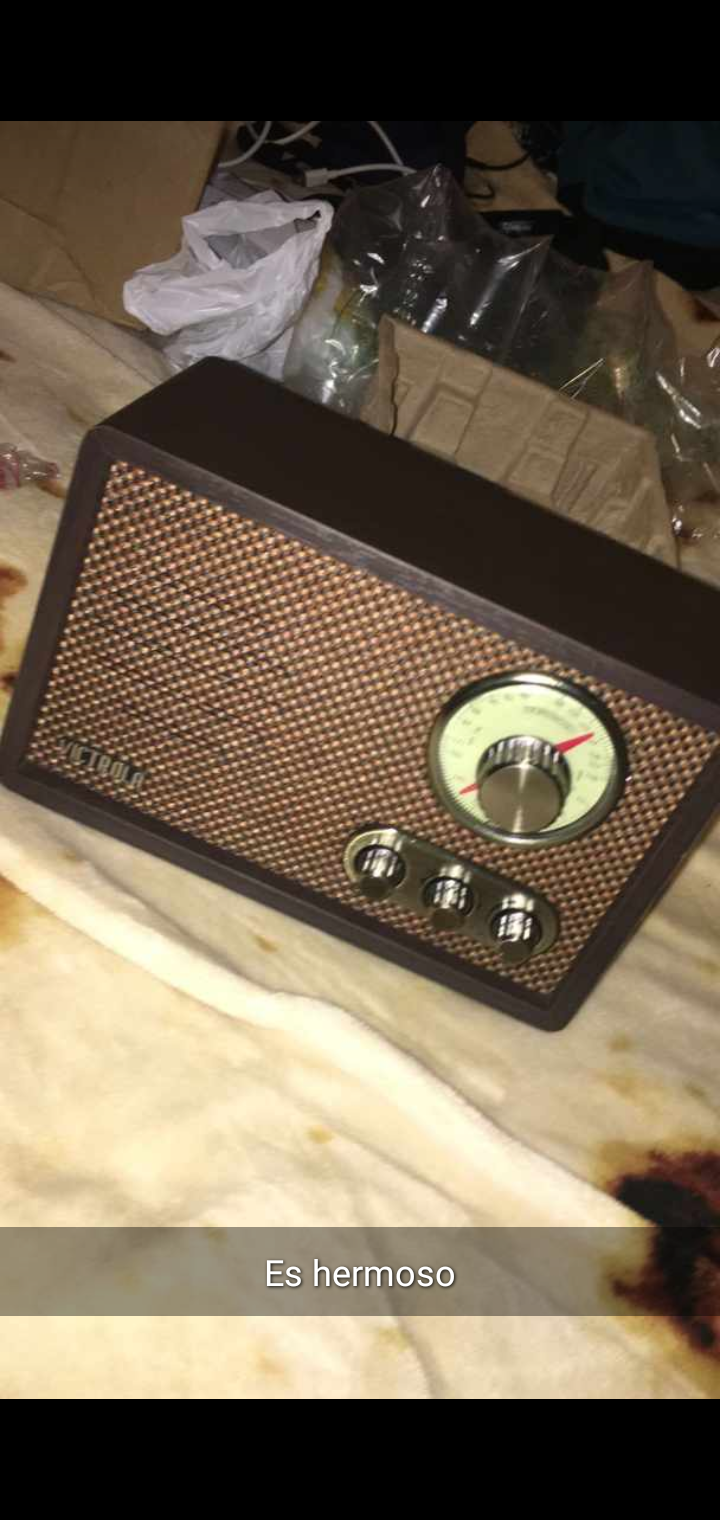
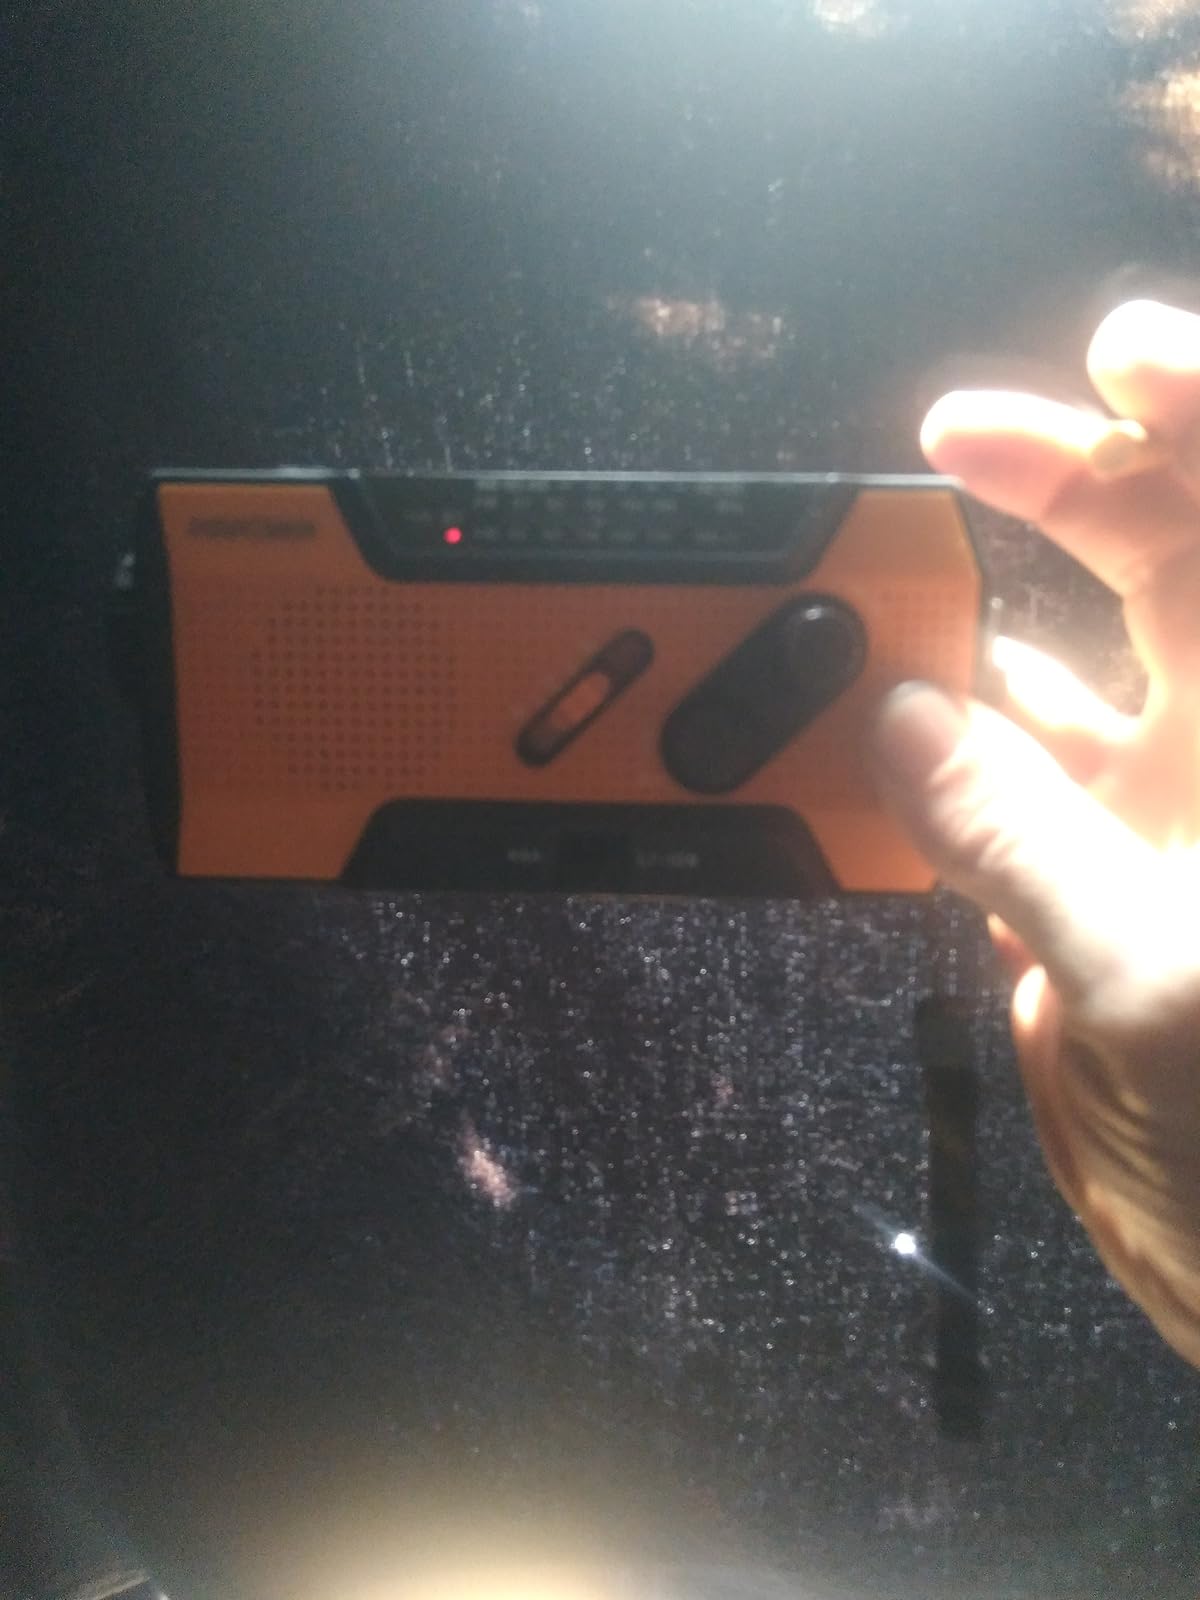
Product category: radio
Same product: no